Sam'al lions

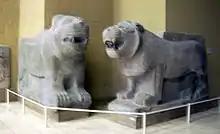
Lions from the left side (left lion is a plaster cast)

The Sam'al lions are a number of lion-shaped statues from Sam'al, the modern Zincirli, which are currently located in the Vorderasiatisches Museum Berlin (Pergamon Museum), the Museum of the Ancient Orient (Istanbul) and the Louvre.